Franciscan Church, Zamość

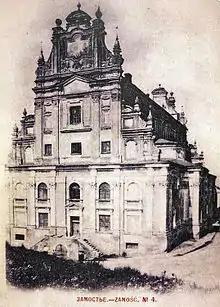
Franciscan Church in the 1880s

The structure, taller and larger than the other churches in the city (even Zamość Cathedral), consisted of three aisles, a semicircular chancel and two side chapels. The interior of the church was decorated with a profuse polychromy and sculptures. The present site of Liberty Square was occupied by a Franciscan monastery, and in the north-western corner the bell tower was erected.